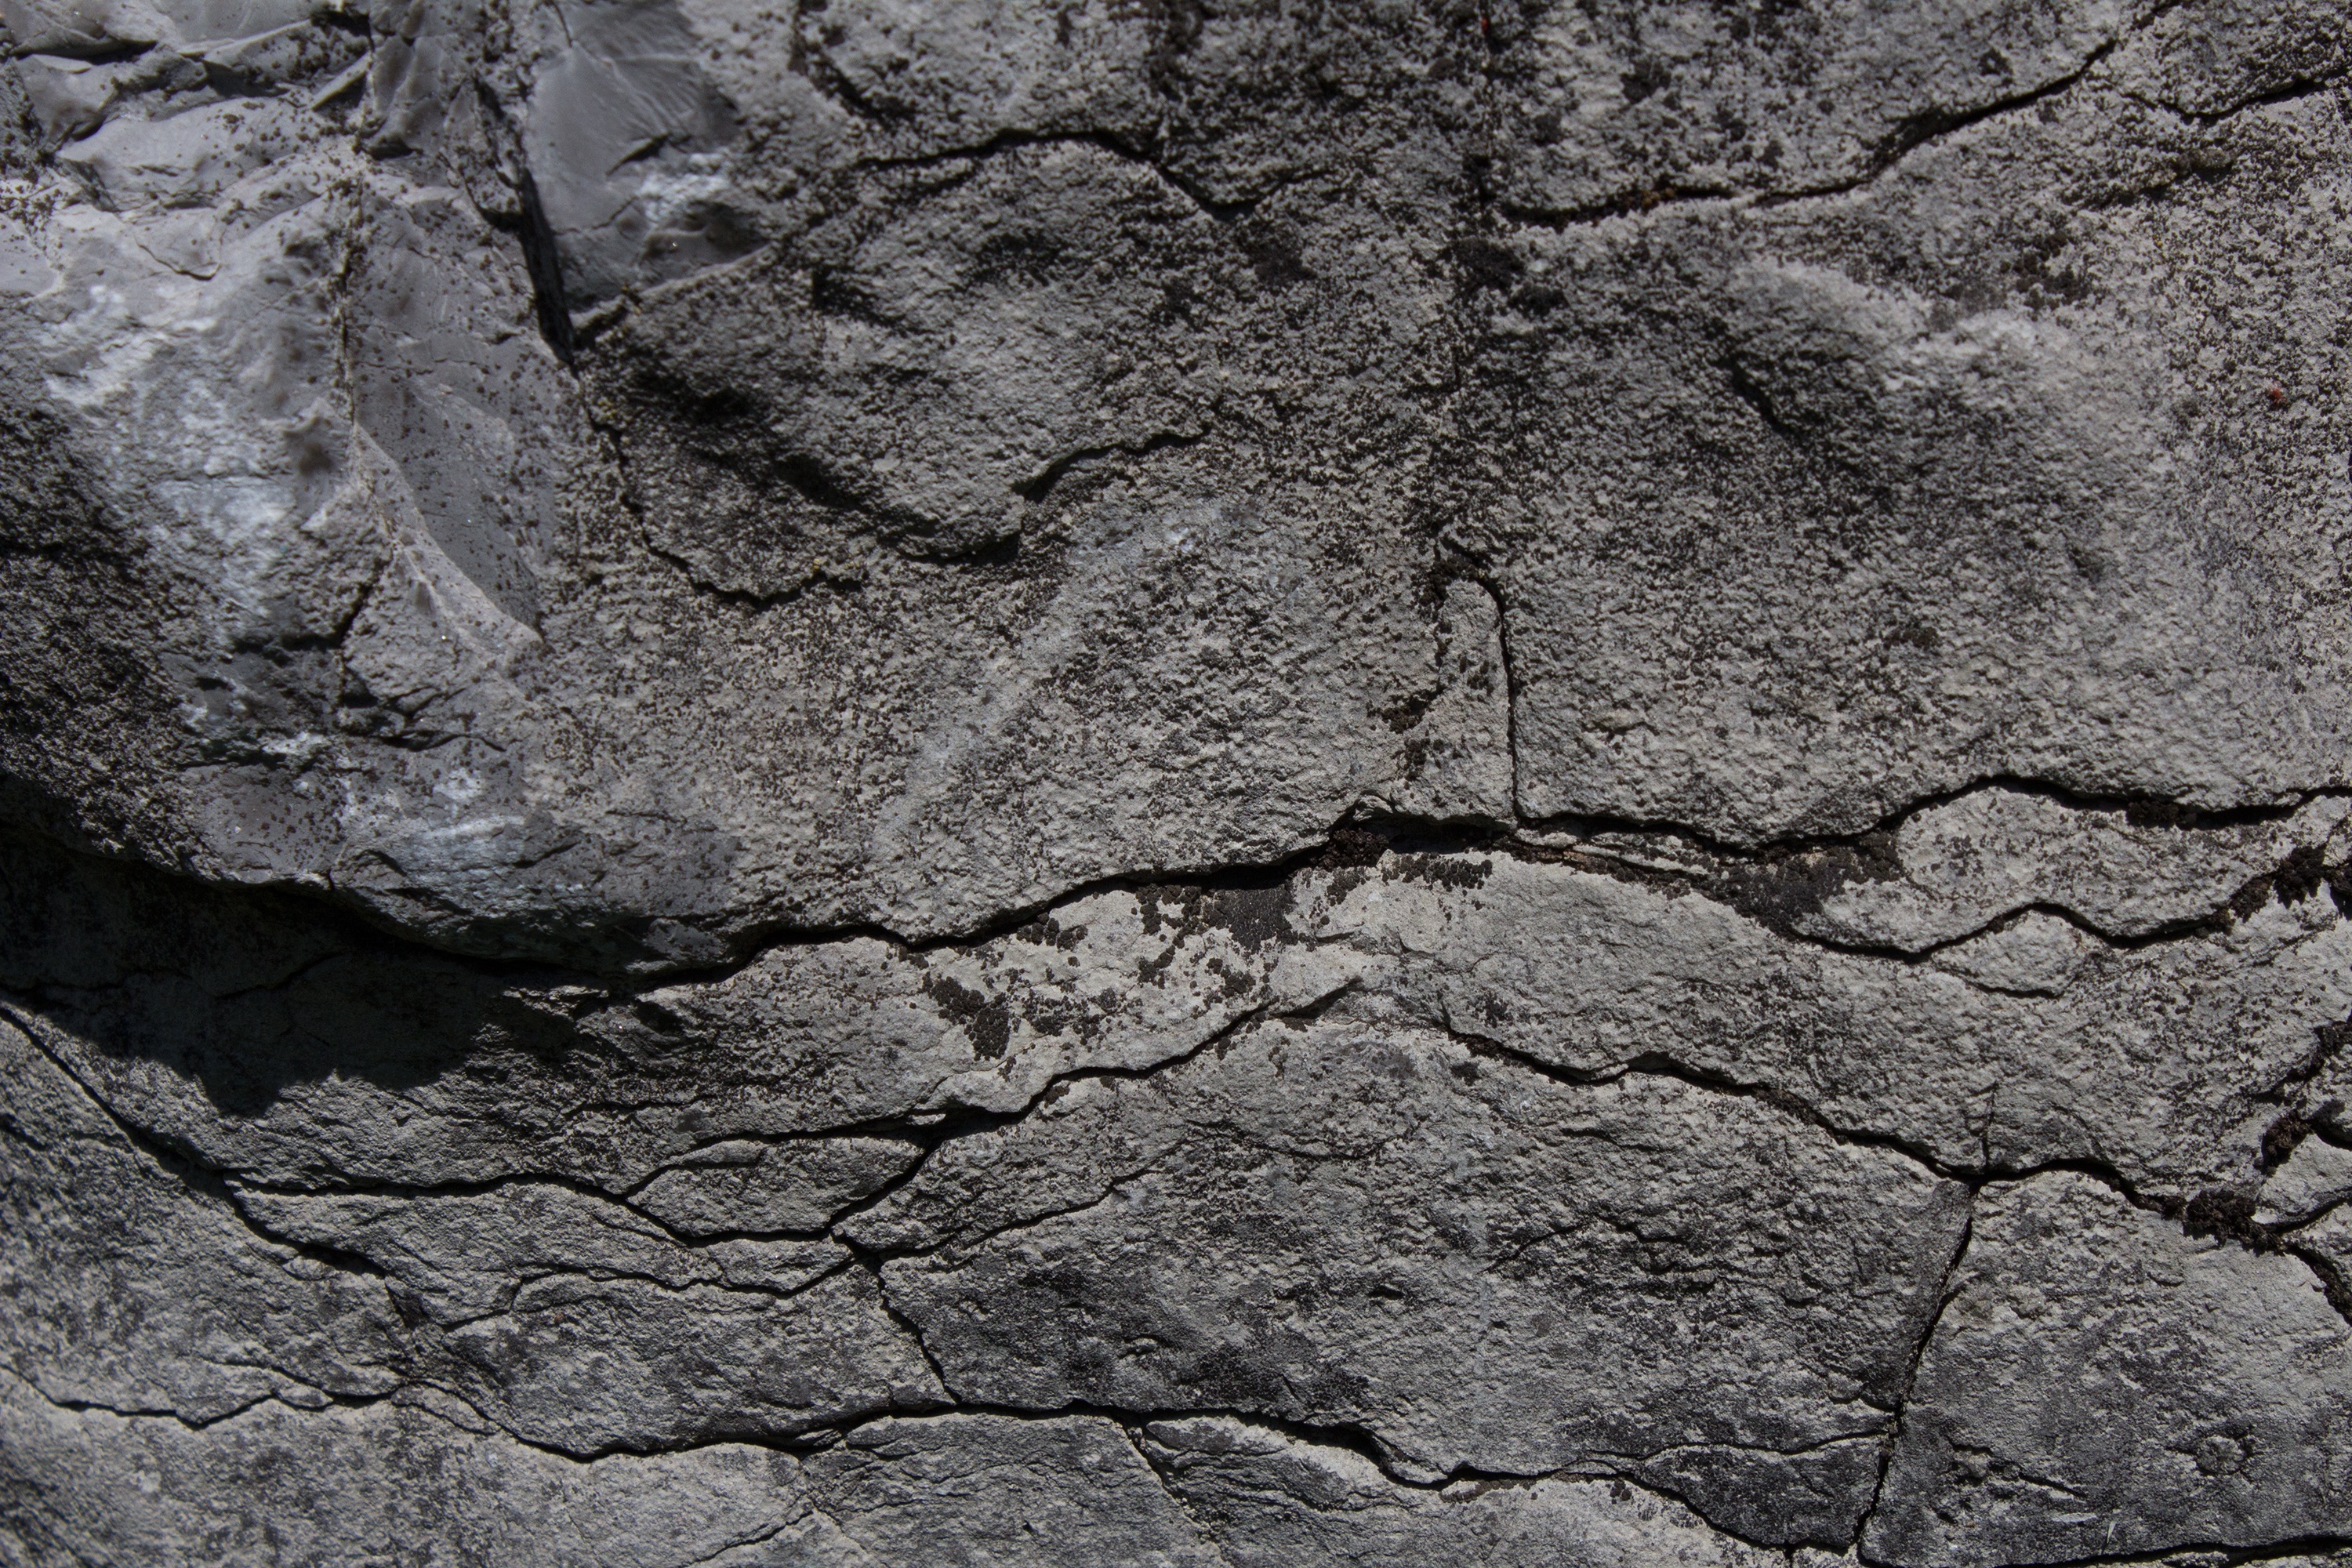
nature, rock, texture, wall, stone, asphalt, soil, grunge, stone wall, monochrome, material, background, geology, cracks, bedrock